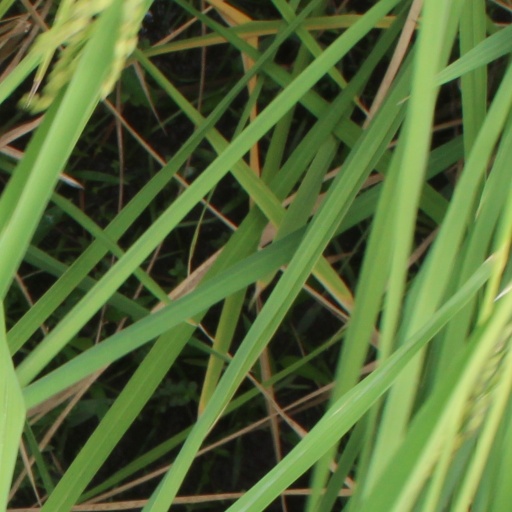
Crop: rice